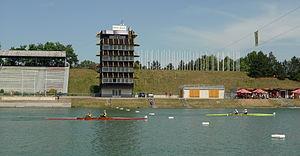
Les championnats d'Europe de course en ligne de canoë-kayak se sont déroulés à Račice du 1ᵉʳ au 3 mai 2015.